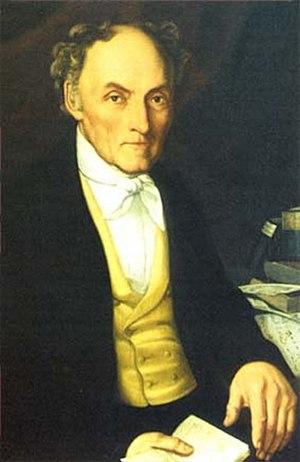
Ernst Anschütz, auteur de ""Mon beau sapin""
Ernst Gebhard Salomon Anschütz est un organiste, professeur, poète et compositeur allemand. Il a écrit les textes et la musique de nombreuses chansons populaires et chansons enfantines. Sa chanson la plus connue est Mon beau sapin. Pendant cinquante ans, Anschütz a enseigné à Leipzig où il a signé la plupart des poèmes et de ses œuvres.